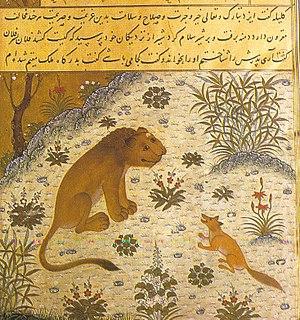
L’Iran, en forme longue la république islamique d'Iran, est un pays d'Asie de l'Ouest, historiquement appelé la Perse. Bordé au nord par la mer Caspienne, au sud-est par le golfe d'Oman et au sud par le golfe Persique, l'Iran partage des frontières avec le Turkménistan au nord-est, l'Afghanistan à l'est, le Pakistan au sud-est, l'Irak à l'ouest et la Turquie, l'Arménie et l'Azerbaïdjan au nord-ouest. Le pays couvre une superficie de 1 648 195 km².
Une fable est un court récit en vers ou en prose qui vise à donner de façon plaisante une leçon de vie. Elle se caractérise souvent par un récit fictif de composition naïve et allégorique mettant en scène des animaux qui parlent, des êtres humains ou d’autres entités à l'aspect animal mais personnifiés. Une morale est exprimée à la fin ou au début de la fable. Celle-ci est parfois implicite, le lecteur devant la dégager lui-même.
Les thèmes de la miniature persane sont pour la plupart liés à la mythologie persane et à la poésie. Les artistes occidentaux ont surtout découvert la miniature persane au début du XXᵉ siècle. Les miniatures persanes utilisent de la géométrie pure et une palette de couleurs vives. L'aspect particulier de la miniature persane réside dans le fait qu'elle absorbe les complexités et qu'elle réussit étonnamment à traiter des questions comme la nature de l'art et la perception dans ses chefs-d'œuvre.
Le Pañchatantra est un ancien recueil de contes et de fables. Ce livre écrit sous forme d’apologues racontant l’histoire des chacals Karataka et Damanaka.
La culture de l'Iran, vaste pays du Sud-Ouest de l'Asie, désigne d'abord les pratiques culturelles observables de ses habitants.
Jean de Capoue était un juif italien du XIIIᵉ siècle converti au christianisme. Il a traduit en latin la version en hébreu de Rabbi Joël du Kalîla wa Dimna sous le titre Directorium Vitae Humanae.
La littérature persane est la littérature écrite en persan. Certains considèrent que la littérature persane inclut les travaux écrits par des Perses en d'autres langues, comme le grec et l'arabe. Le persan est une langue indo-européenne et s'écrit généralement au moyen de l'alphabet perso-arabe, variante de l'alphabet arabe.